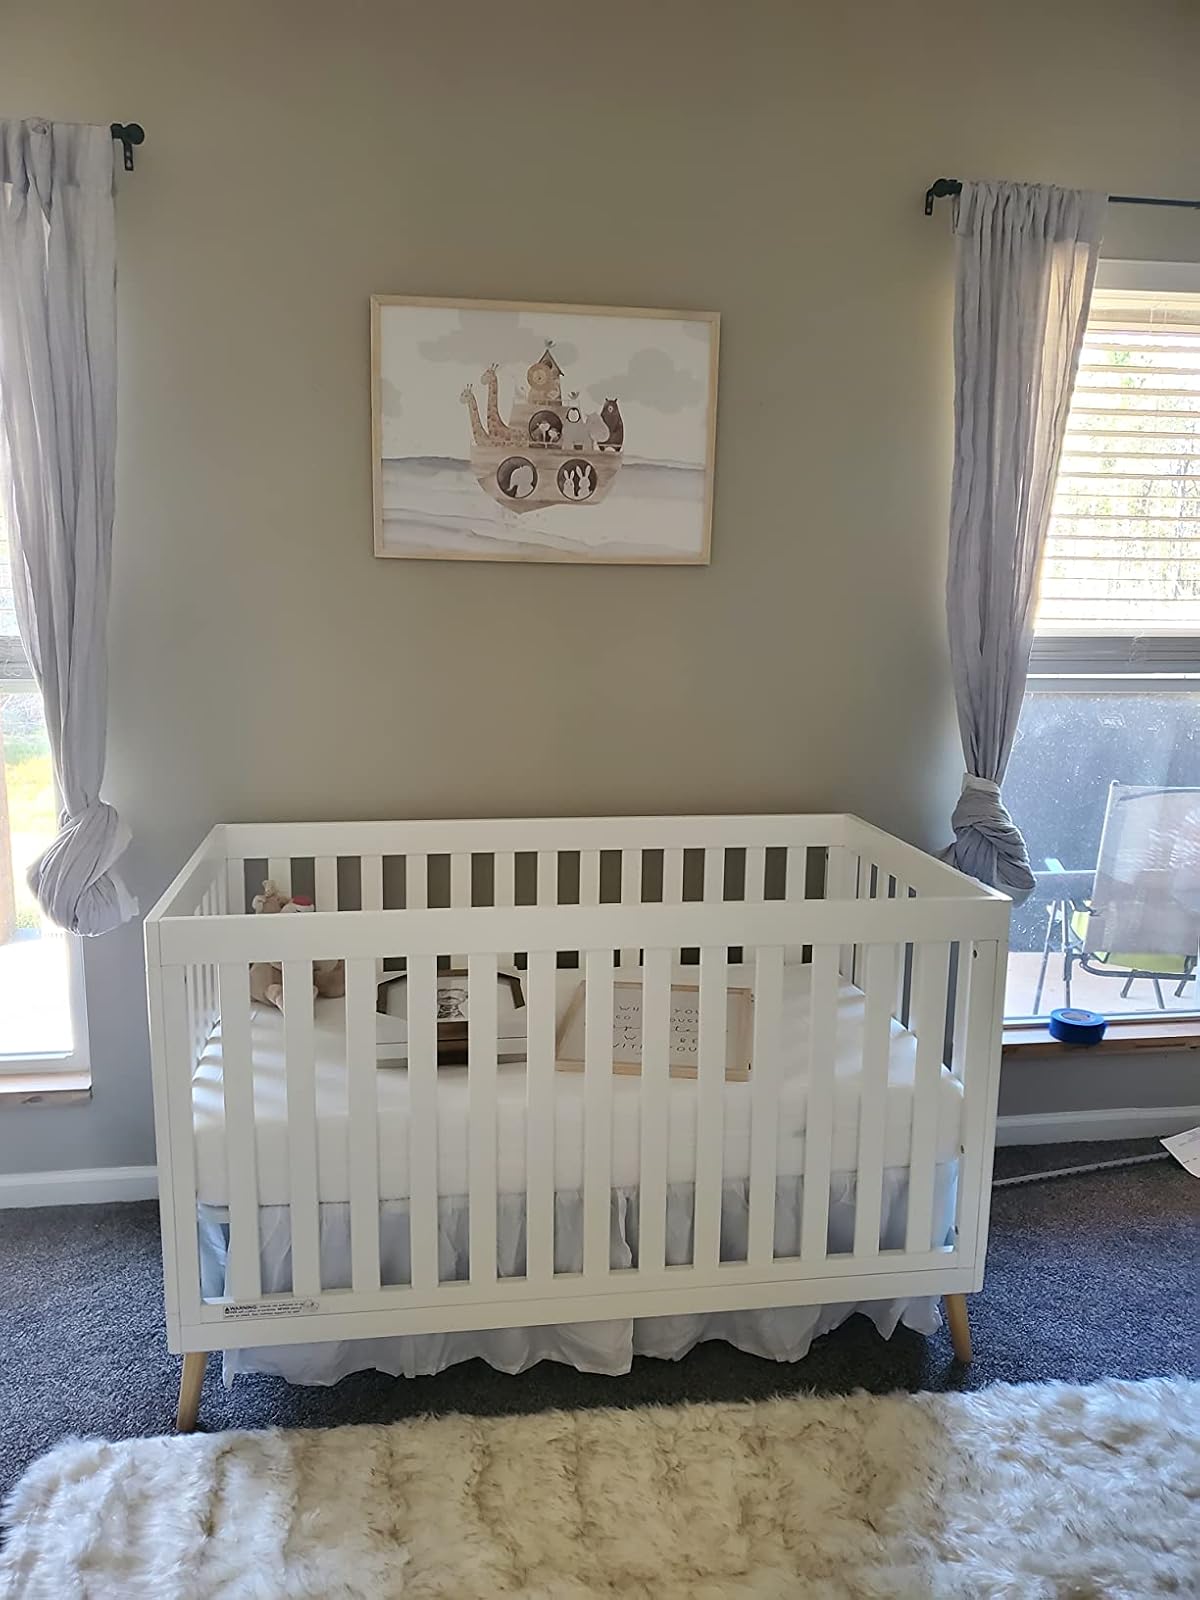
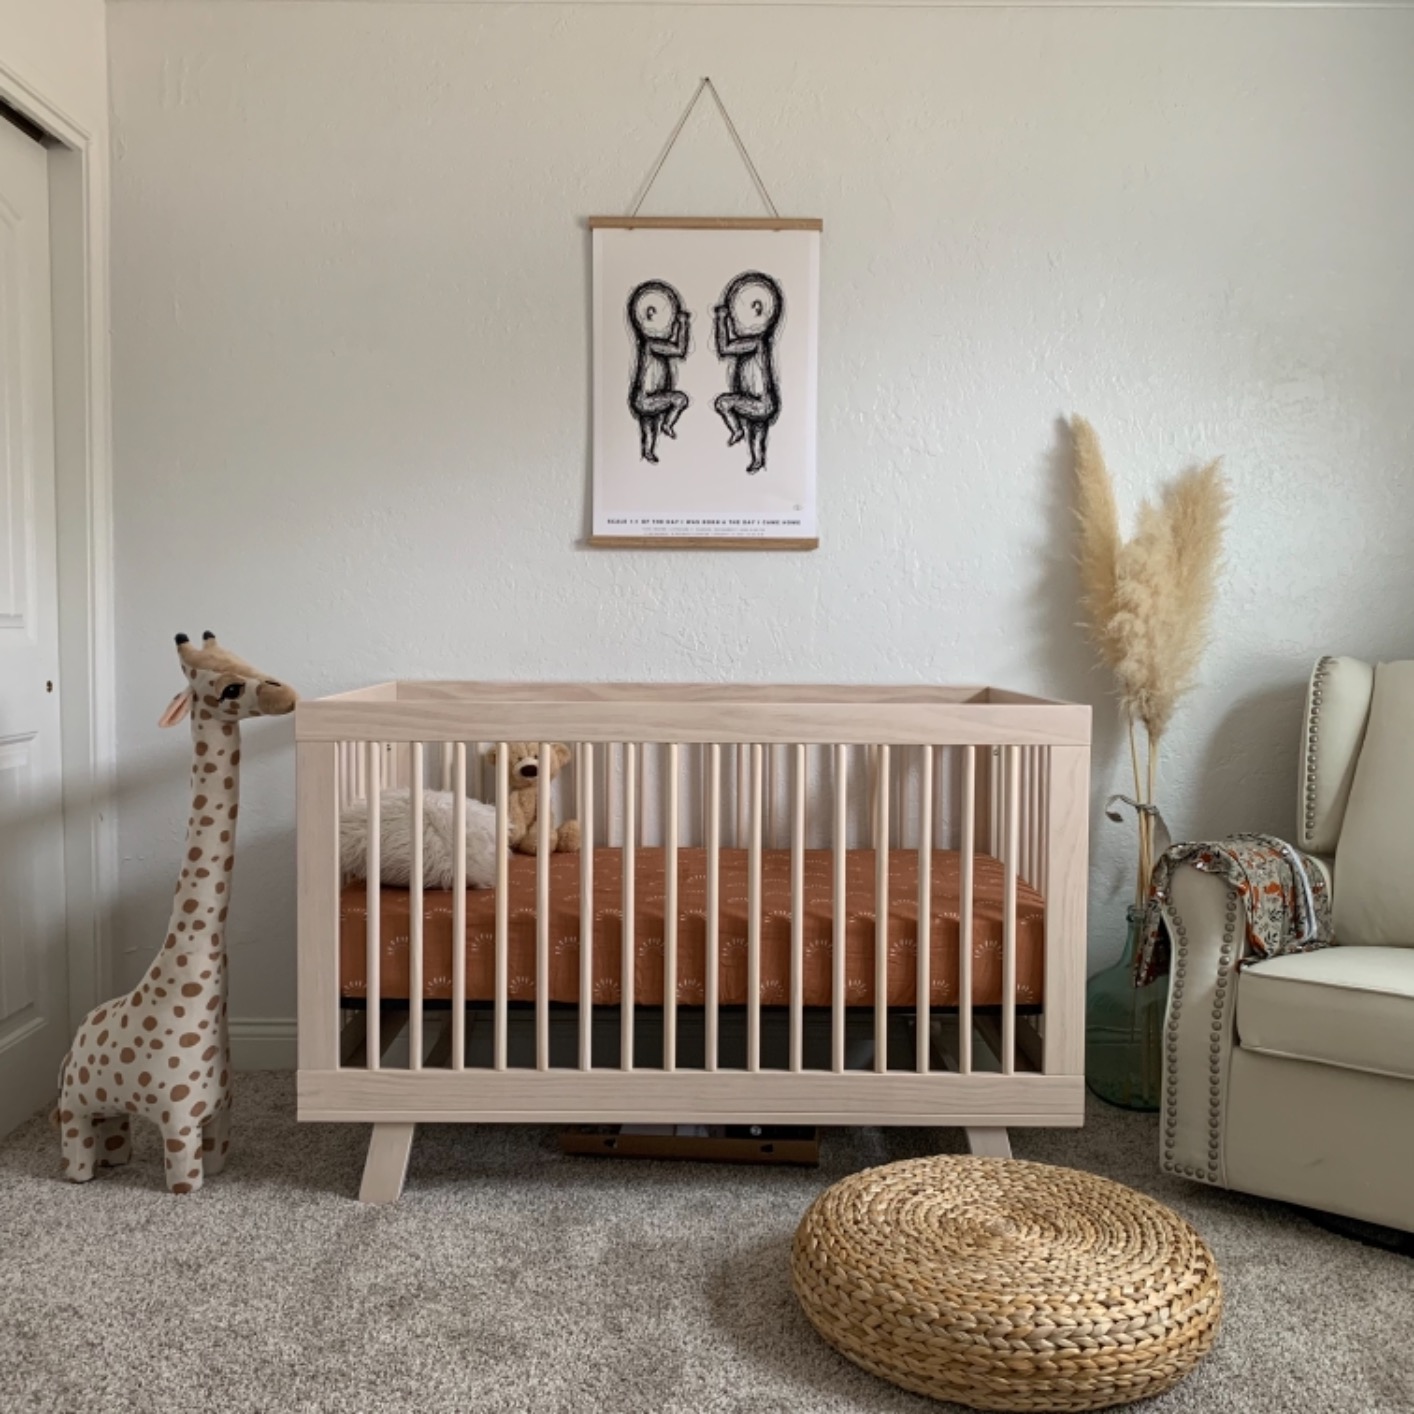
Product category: products_crib
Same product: no